Kingdom (British TV series)

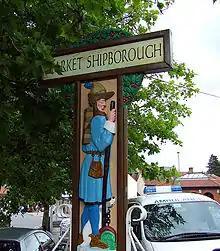
The Swaffham town sign, depicting the Pedlar of Swaffham, is altered to show "the Tinker of Market Shipborough". The filming of "Kingdom" in Swaffham has had a positive effect on the local economy.

In a preview, "Radio Times" described it as "Sunday night television at its cosiest", though called the plot of episode one "feeble". Comments by "The Stage" echoed this, calling the storyline a "run of the mill affair", but praised the locations and referred to the series as a whole as "nice". Following the broadcast of the first episode "The Guardian" wrote that the series "slips down as smoothly as a pint of Adnams" and (with tongue in cheek) welcomed it as a change from "loutish" Michael Kitchen in "relentlessly vulgar" fellow Sunday-night drama "Foyle's War". "The Times" had a negative view, awarding the episode one star out of five and criticising Stephen Fry for "playing Stephen Fry". The casting of the other characters was also criticised, though the costuming was wryly praised.